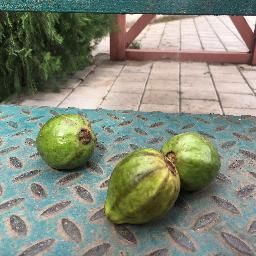
Fruit: Guava
Quality: Good